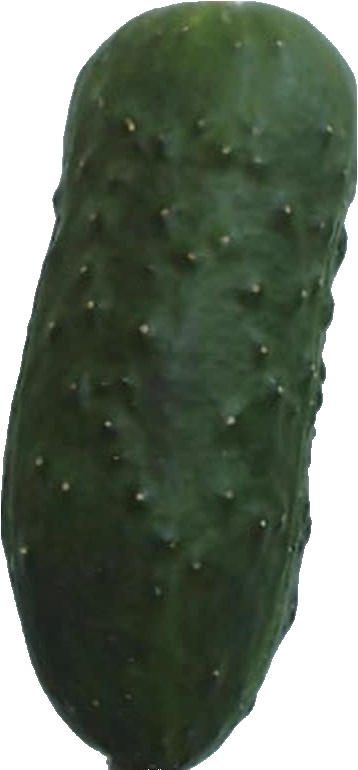
Label: cucumber_1